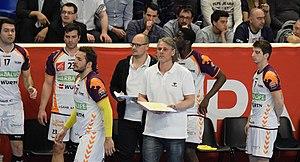
Rencontre de la 20e journée de LNh entre le PSG Handball et Sélestat. A Coubertin, le 08 avril 2015.